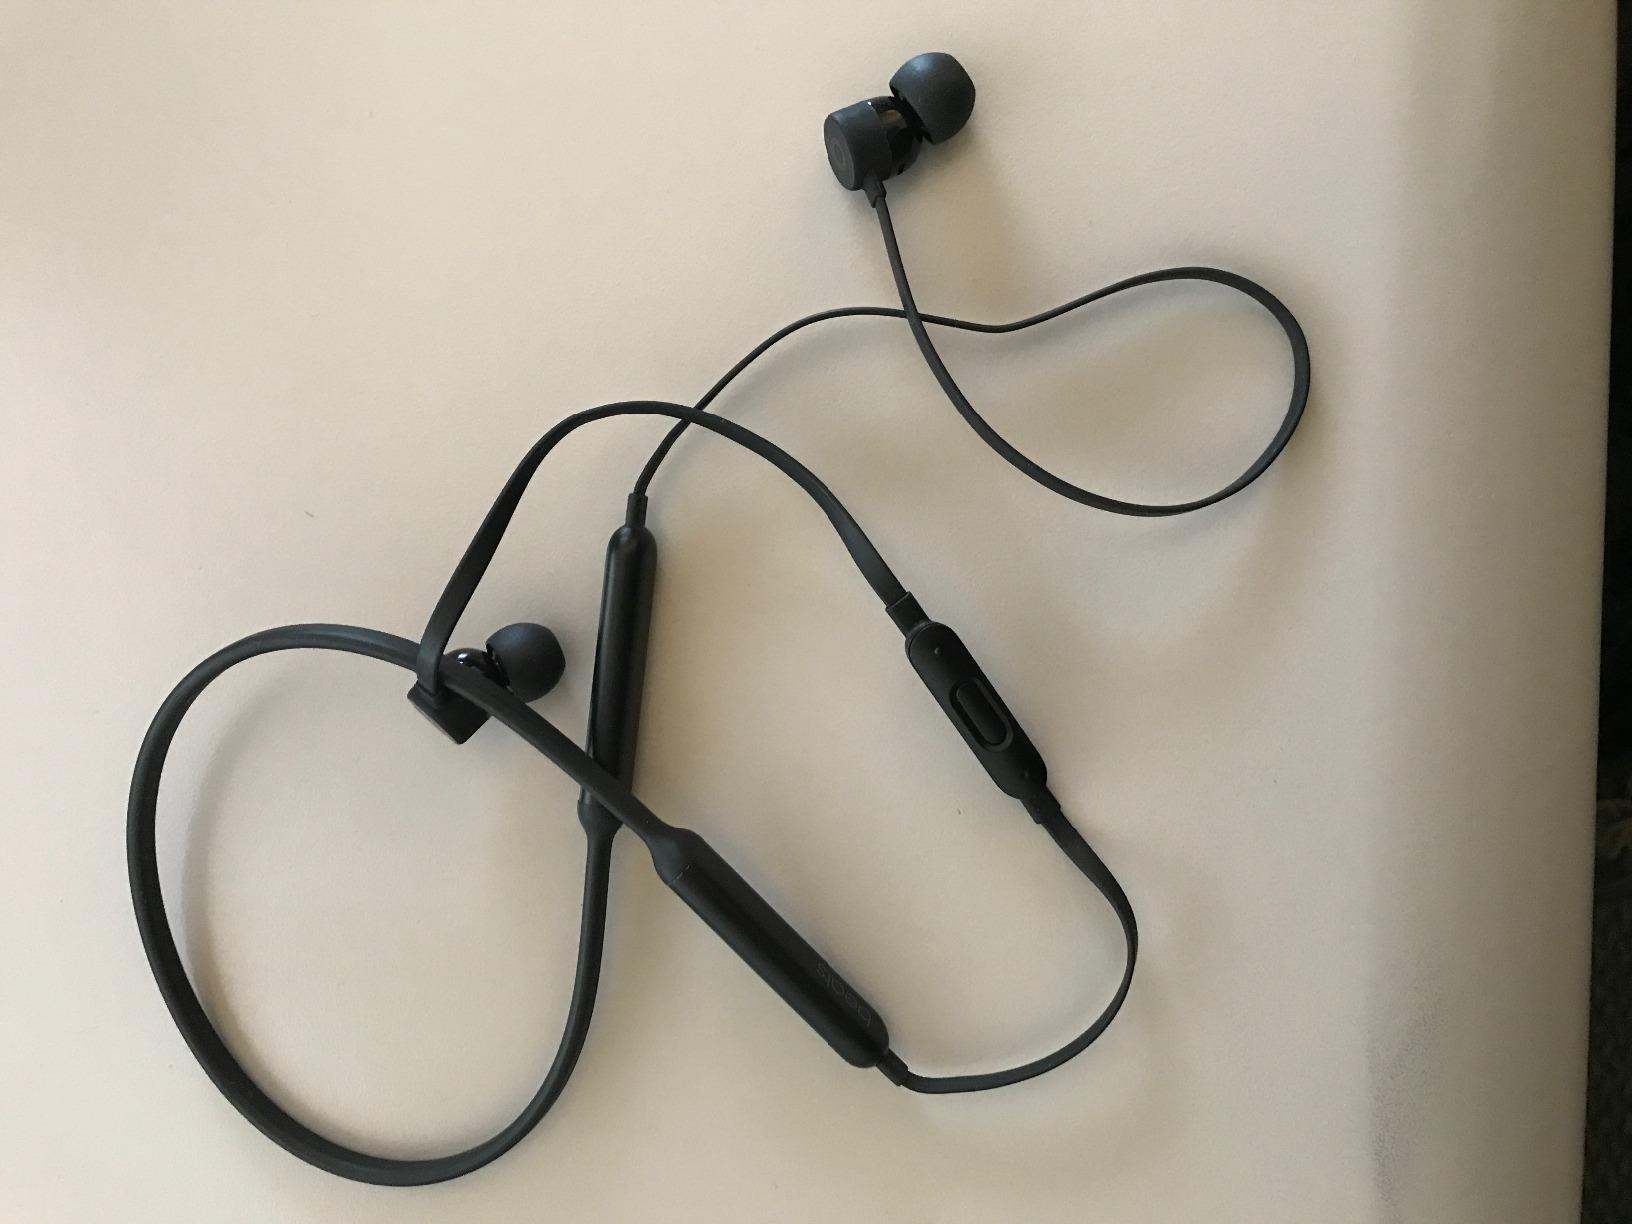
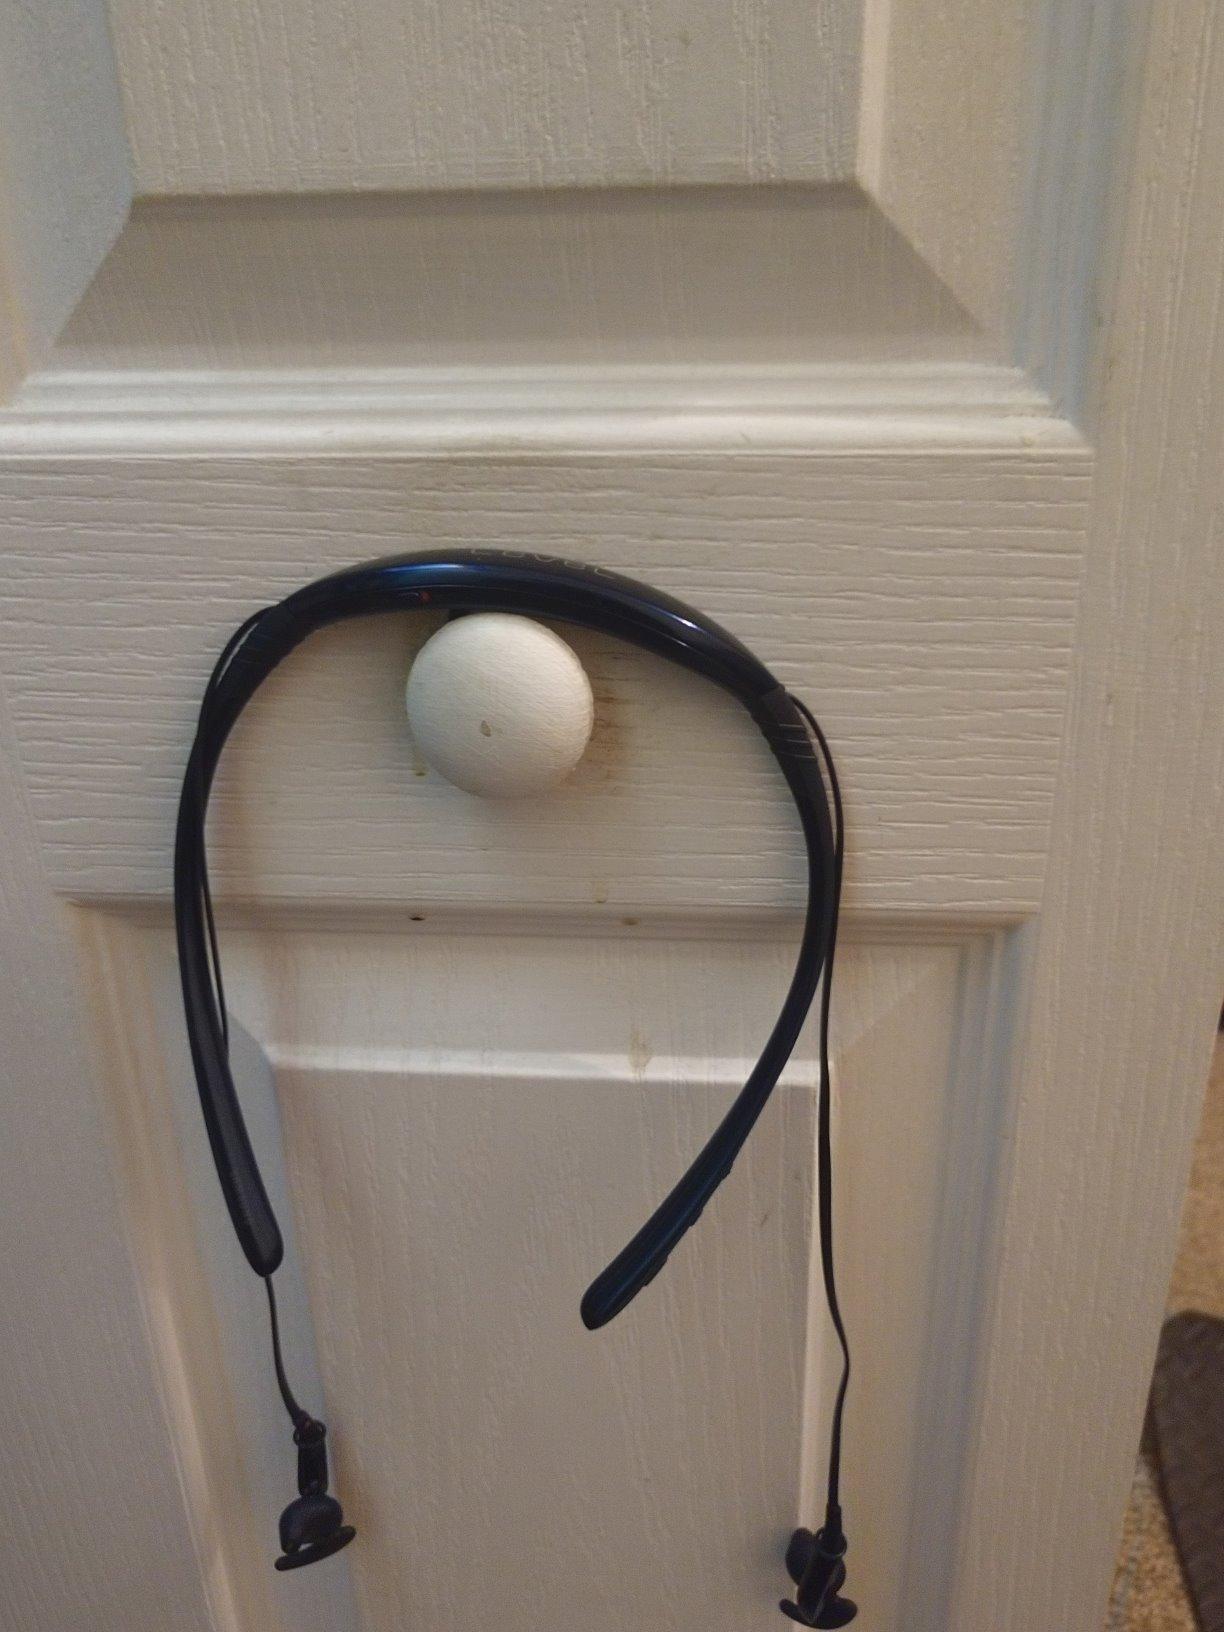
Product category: headphones
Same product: no